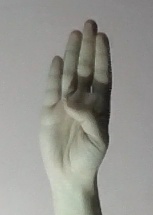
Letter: kaaf